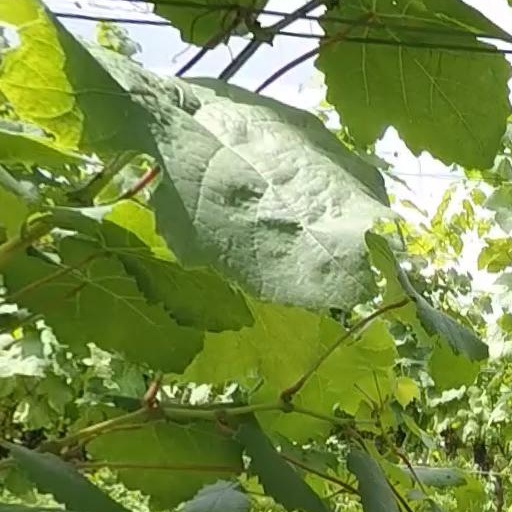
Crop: grape